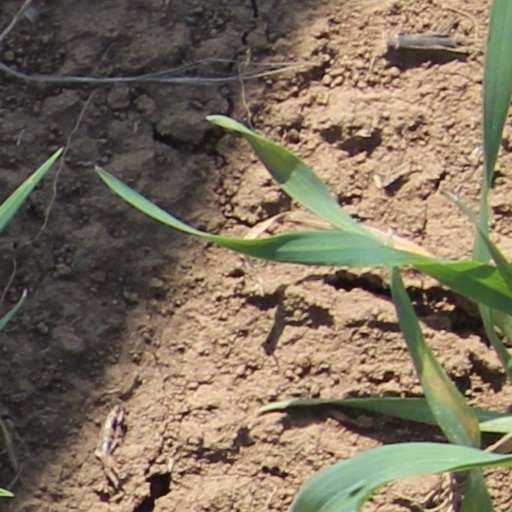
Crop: wheat